Edward Leigh

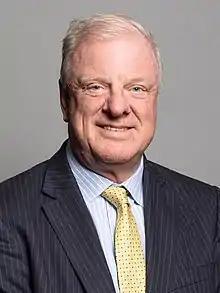
Official portrait, 2020

Sir Edward Julian Egerton Leigh (born 20 July 1950) is a British Conservative Party politician who has been serving as the Member of Parliament (MP) for Gainsborough, previously Gainsborough and Horncastle, since 1983. Parliament's longest-serving MP since 2024, Leigh is styled Father of the House and, in July 2024, acted as a Temporary Deputy Speaker of the House of Commons.